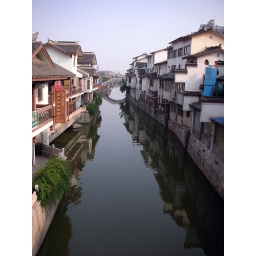
Lake, house &amp;amp; bridge near to Nanchan.